George Sorocold

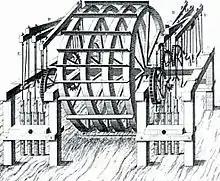
Sorocold's water wheel on the River Thames

George Sorocold ( – c. 1738) was an English civil engineer notable for pioneering work on water supplies and hydraulic power systems around Great Britain.